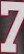
Number: 7